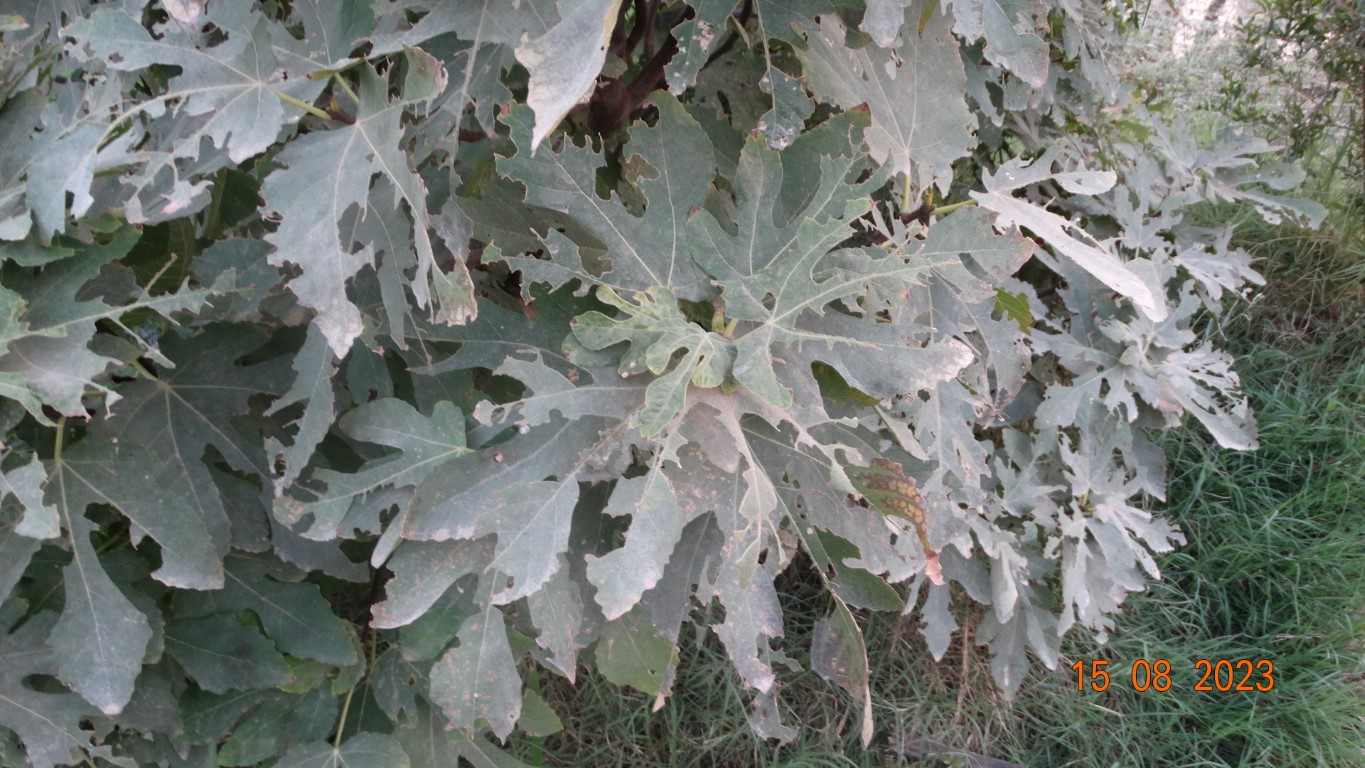
Label: infected